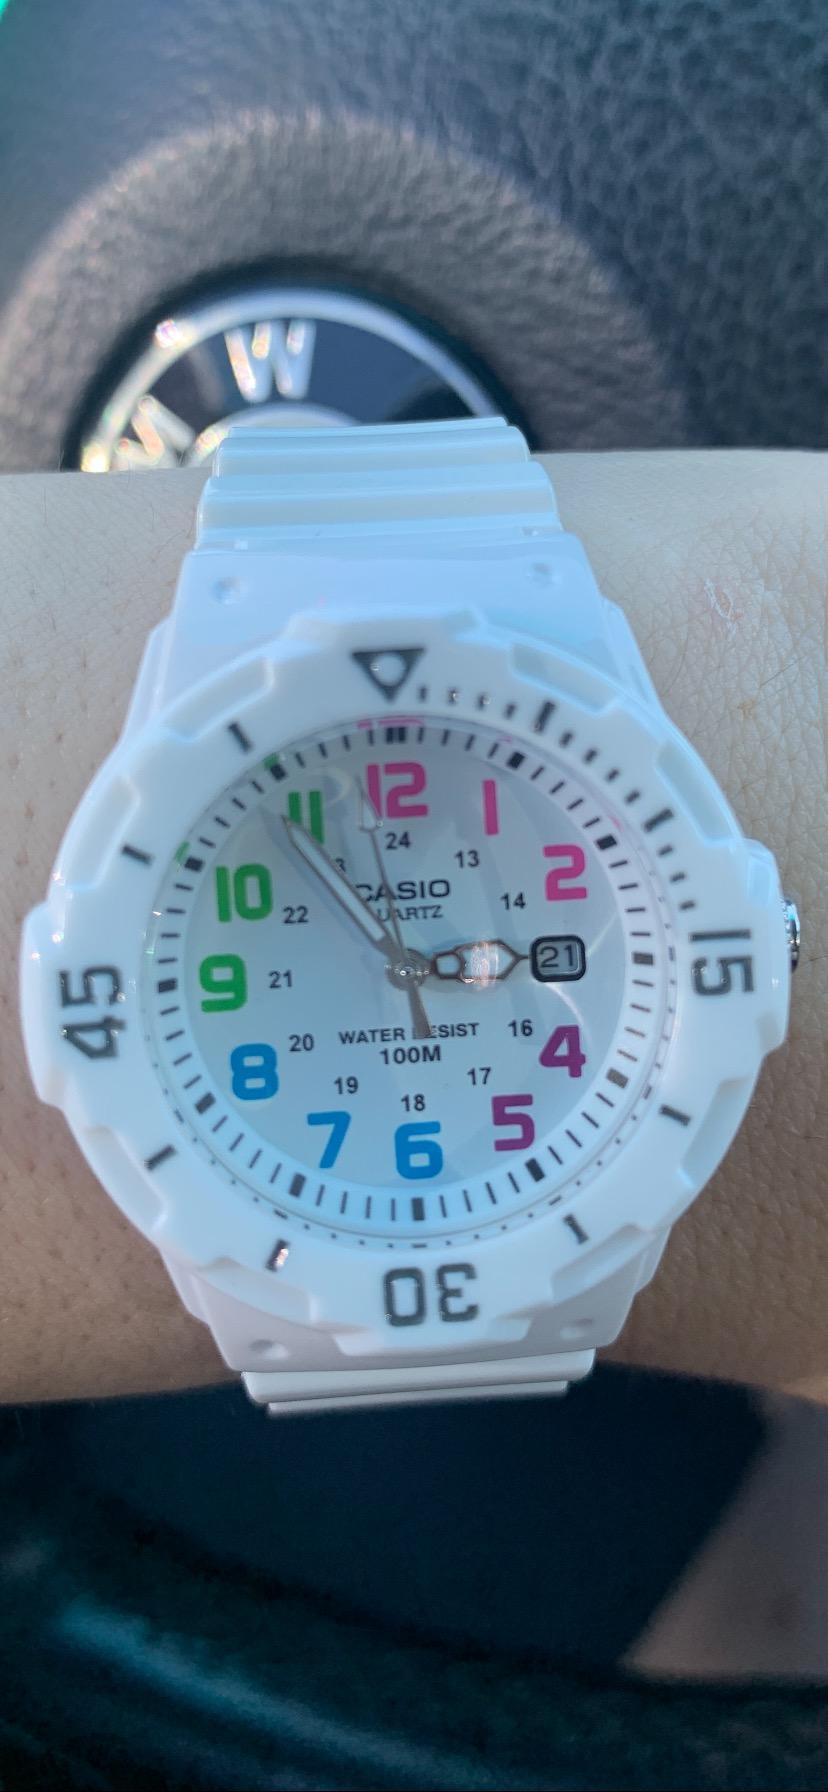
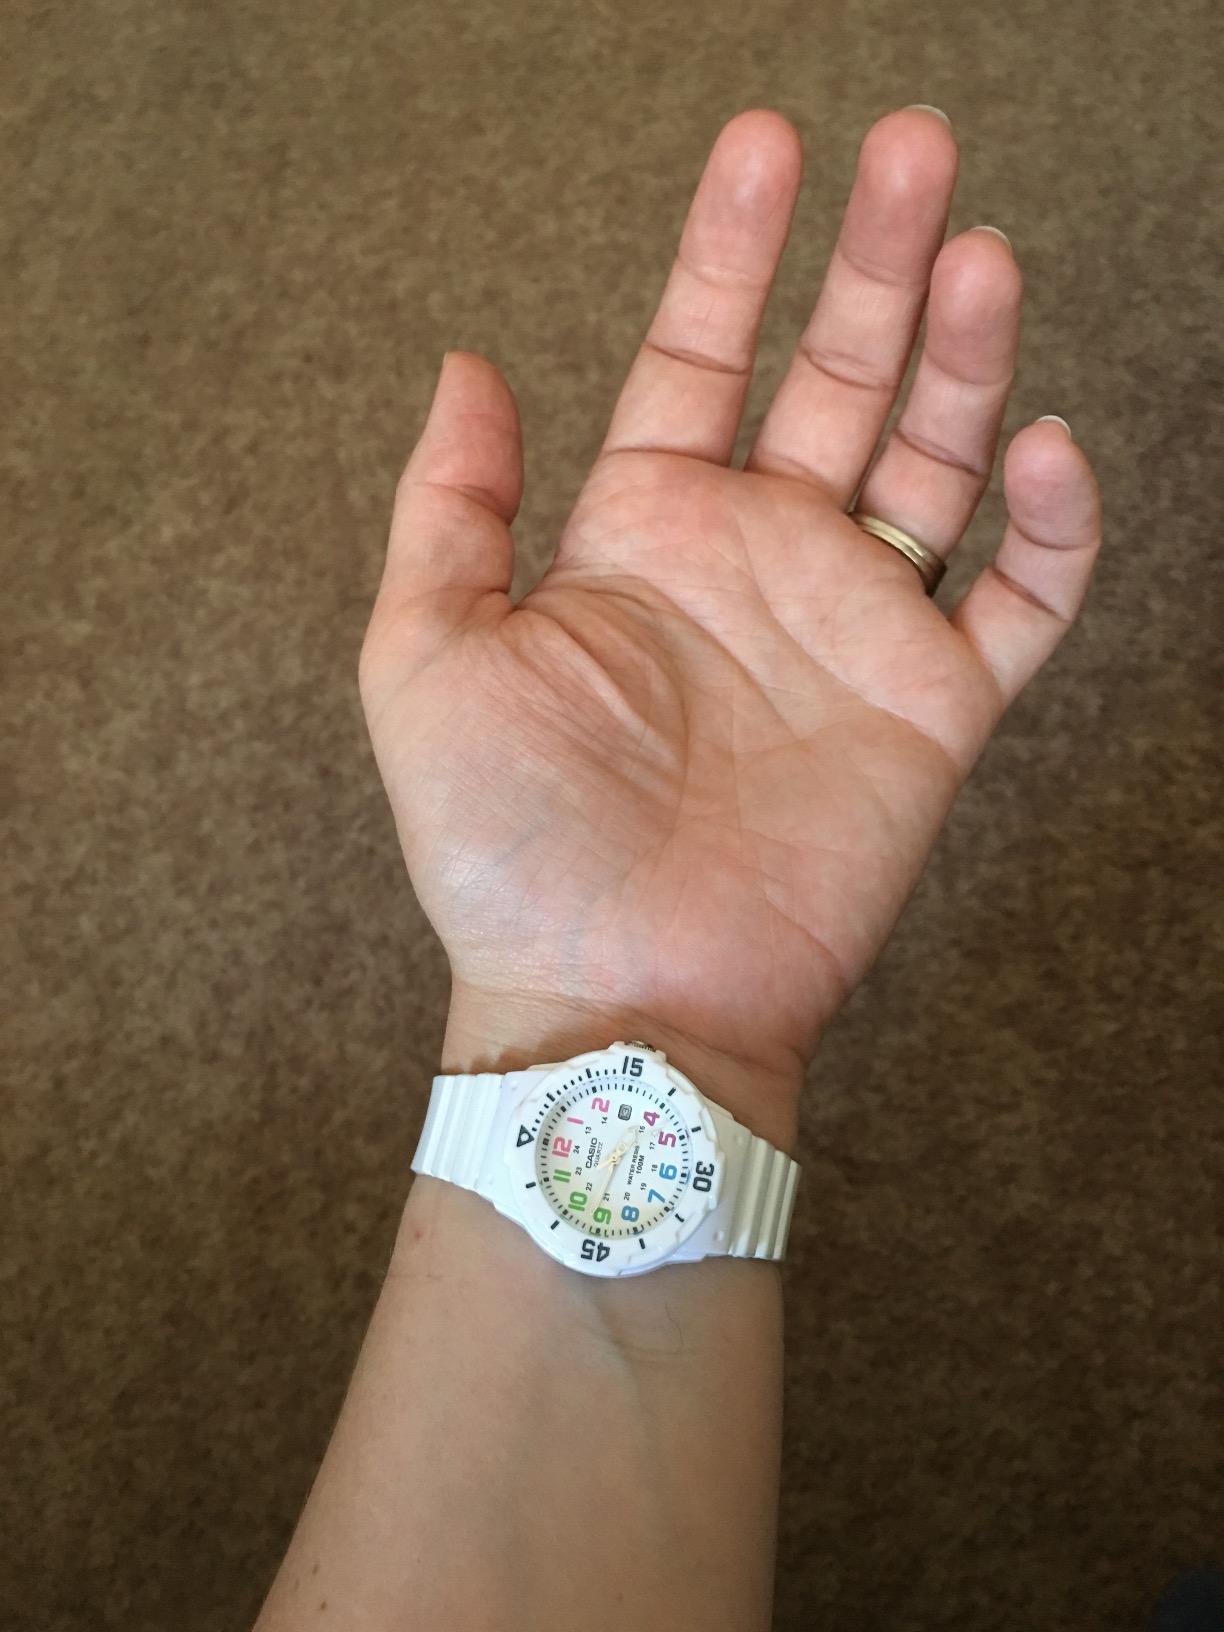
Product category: accessories_watch
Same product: yes